Bicentennial of the Independence of Peru

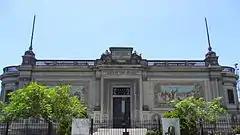
Italian Art Museum. Gift of the Italian colony for the first centenary (1921).

While the Peruvian independence process consisted of many events, Peruvian historians generally agree that the proclamation of independence that was given on 28 July 1821 marked the founding fate for Peru. On the centennial of that date in 1921, President Augusto Leguía organized parties and celebrations across the entire country.